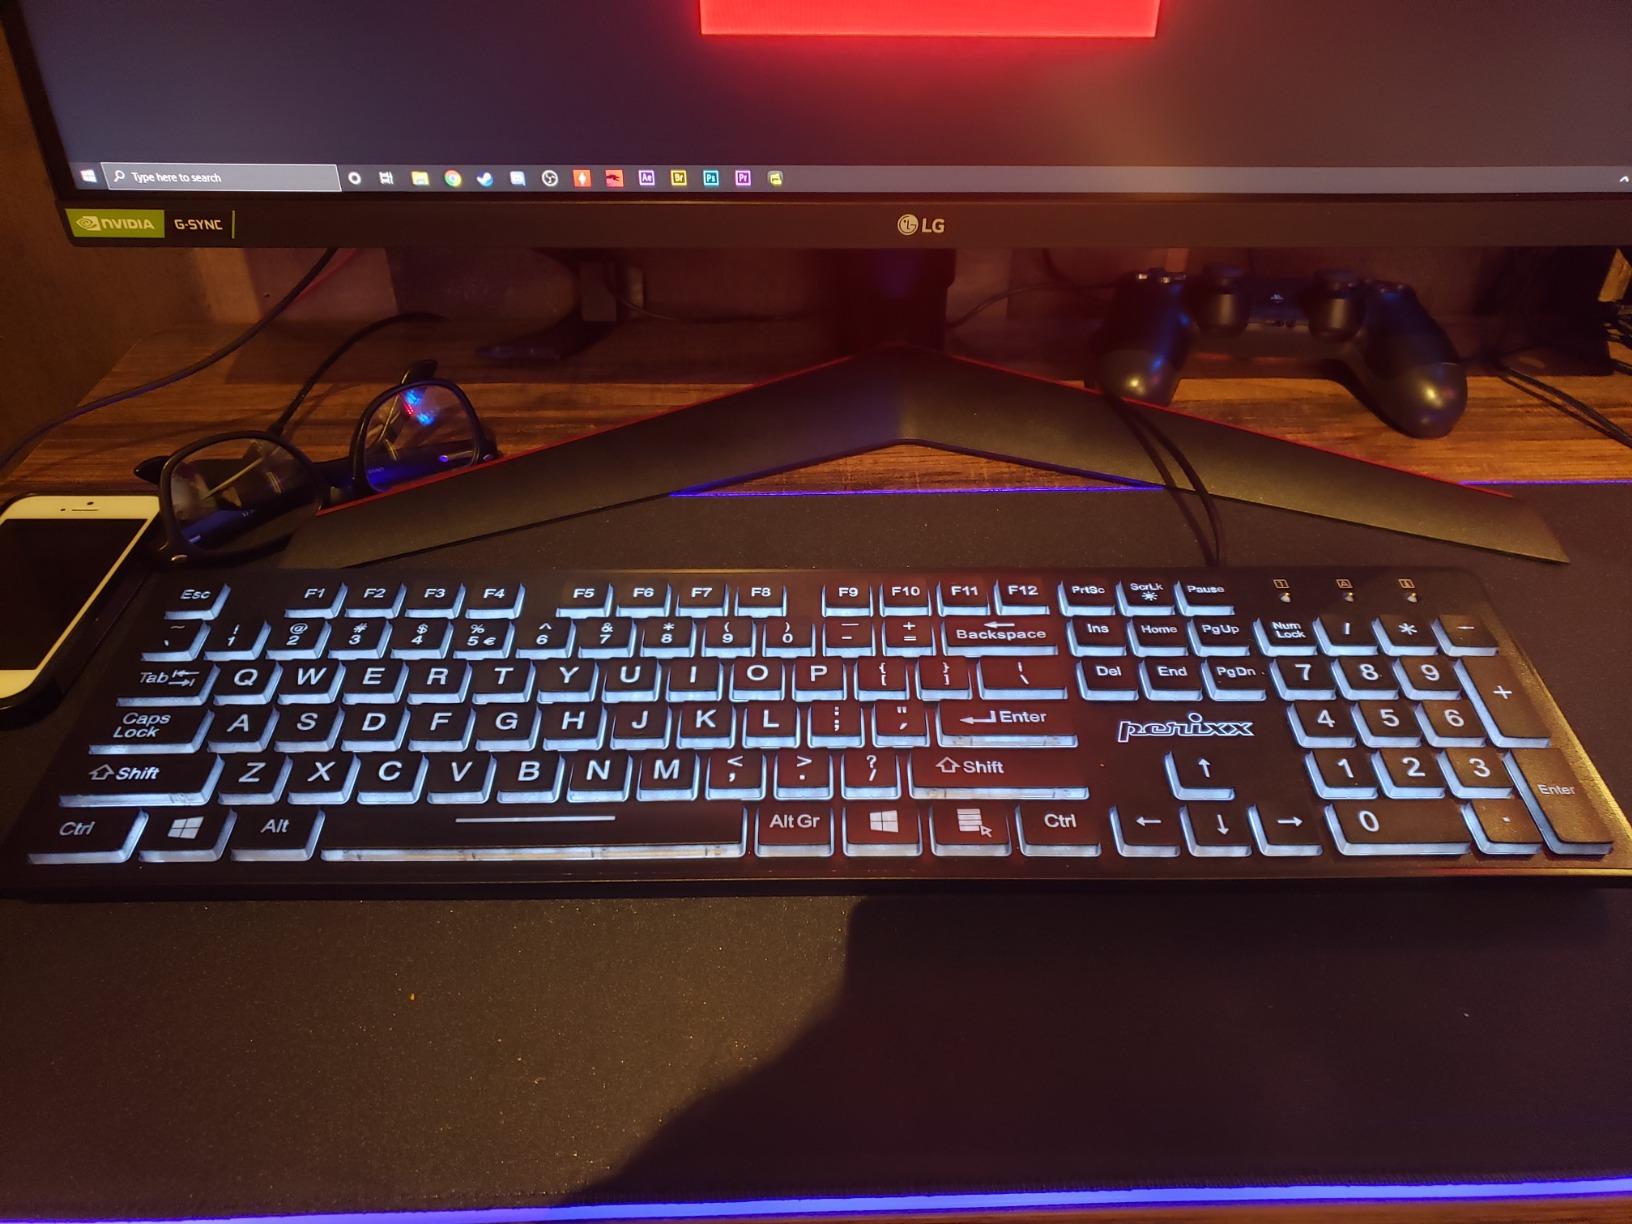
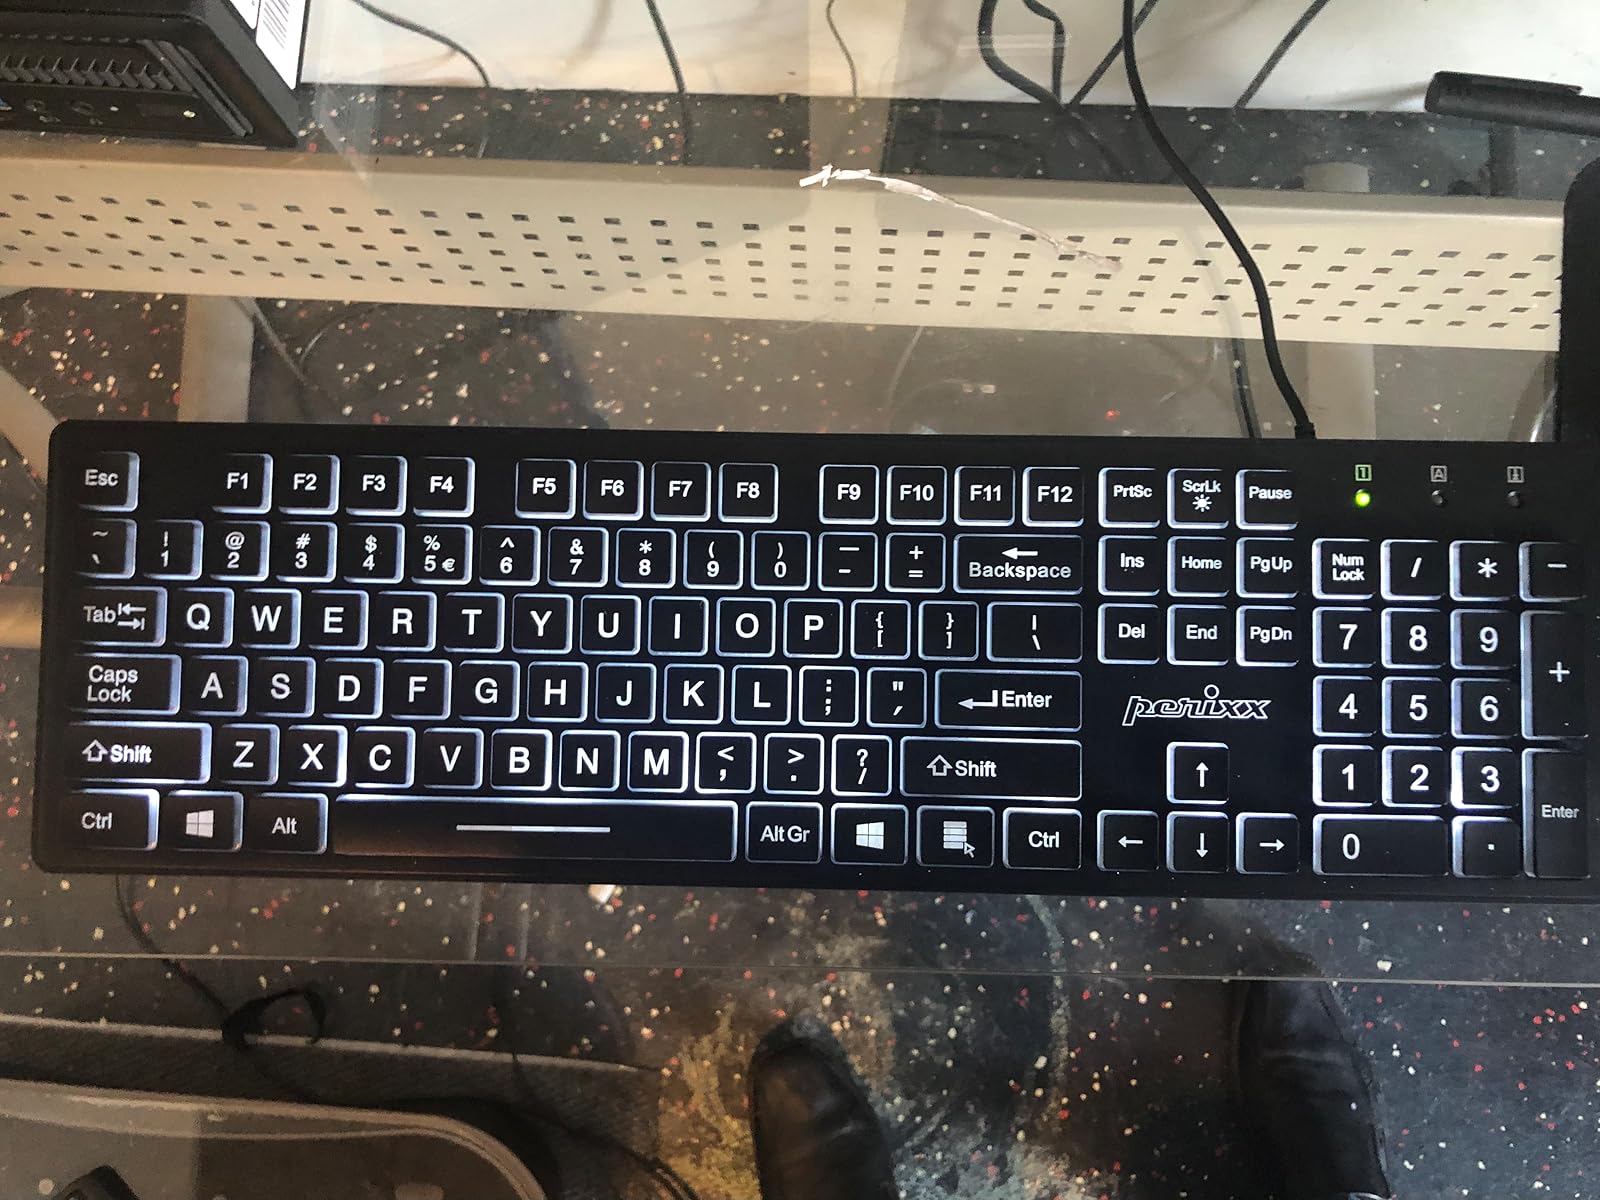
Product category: keyboard
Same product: yes